List of birds of Rhode Island

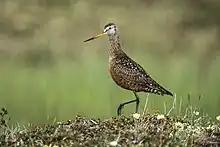
Hudsonian godwit

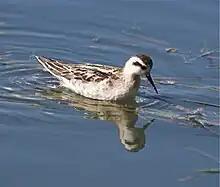
Red-necked phalarope in winter

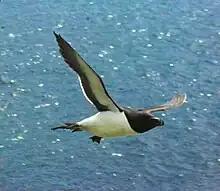
Razorbill

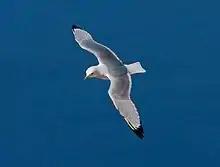
Black-legged kittiwake

Scolopacidae is a large diverse family of small to medium-sized shorebirds including the sandpipers, curlews, godwits, shanks, tattlers, woodcocks, snipes, dowitchers, and phalaropes. The majority of these species eat small invertebrates picked out of the mud or soil. Different lengths of legs and bills enable multiple species to feed in the same habitat, particularly on the coast, without direct competition for food. Thirty-nine species have been recorded in Rhode Island.